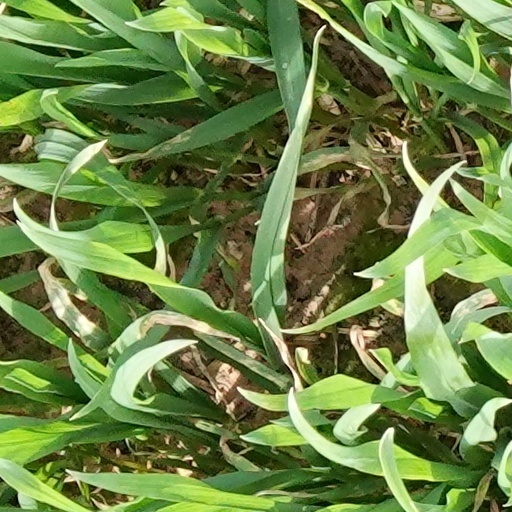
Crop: wheat